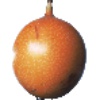
Label: granadilla